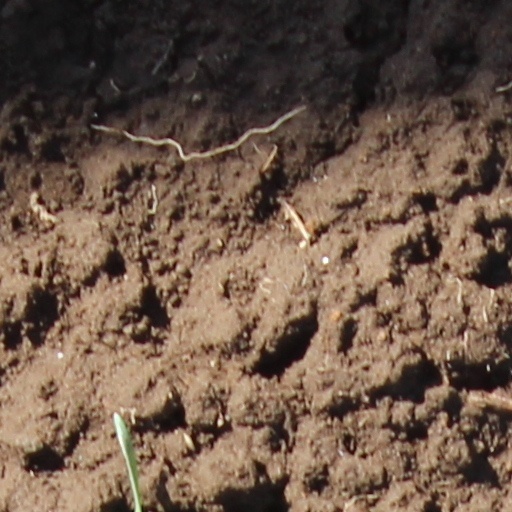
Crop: wheat